Fierce-fire Oil Cabinet

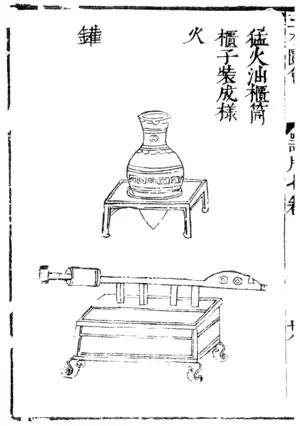
From the Sancai Tuhui, 1609.

The Fierce-fire Oil Cabinet was a double-piston pump naphtha flamethrower first recorded to have been used in 919 AD in China, during the Five Dynasties and Ten Kingdoms period.